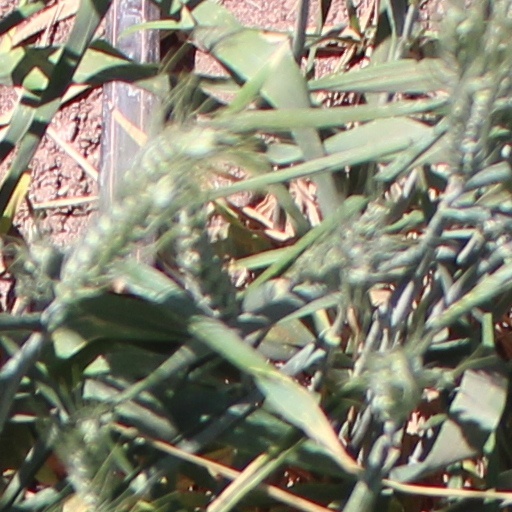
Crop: wheat